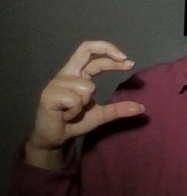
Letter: thal